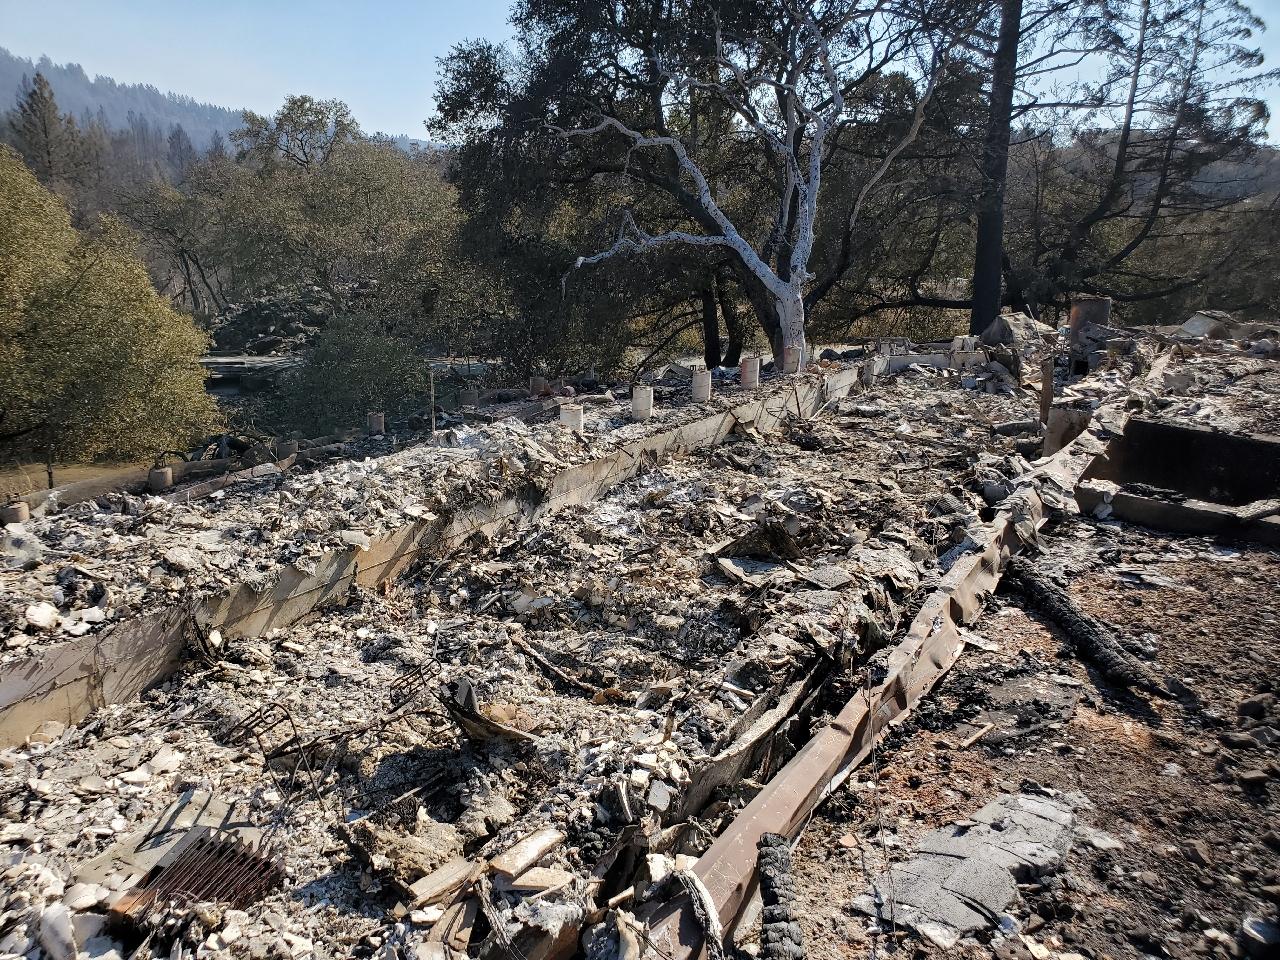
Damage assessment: destroyed